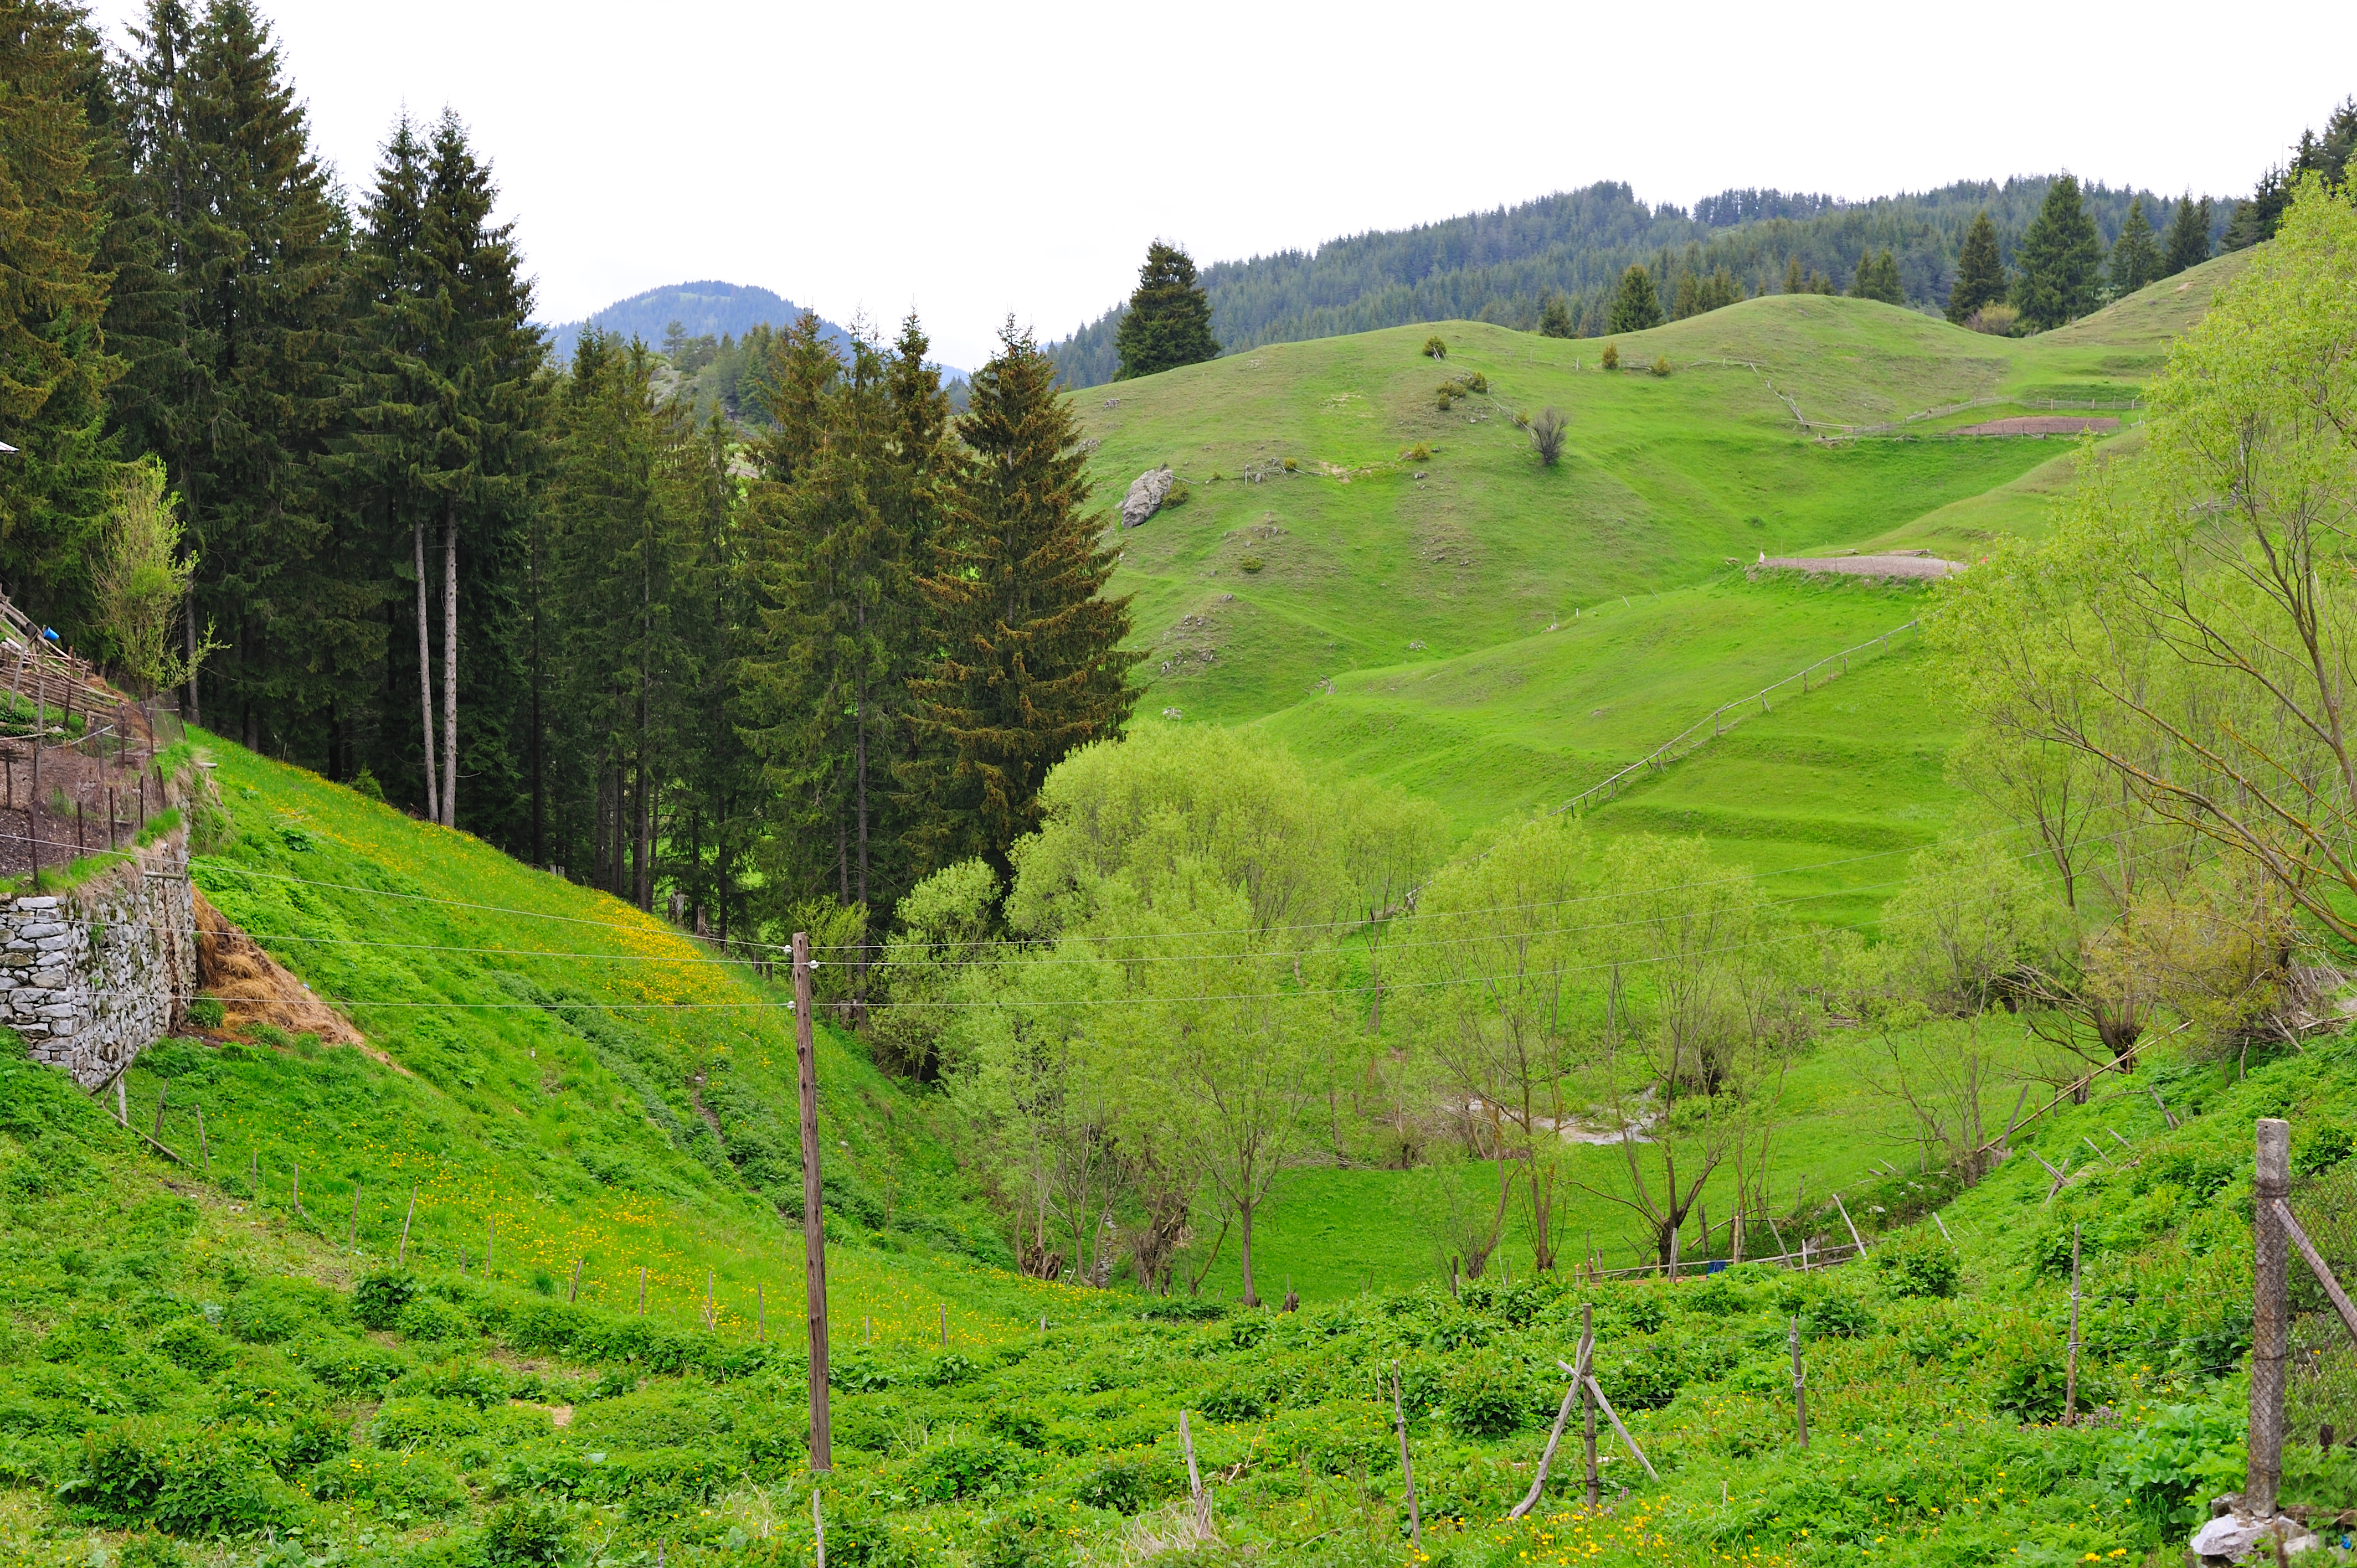
mountain, meadow, hill, valley, mountain range, pasture, highland, ridge, alps, grassland, plateau, fell, ecosystem, trigrad, landform, tarn, nature reserve, mountain pass, hill station, geographical feature, mountainous landforms